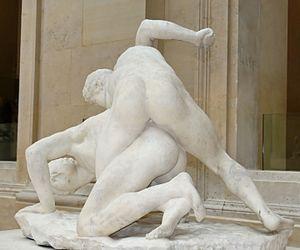
Copie du groupe antique présent aux Offices de Florence. Marbre, 1684–1688. La statue a d'abord orné le parc du château de Versailles avant d'être transférée à Marly en 1689, puis aux Tuileries en 1797.